Po Li-wei

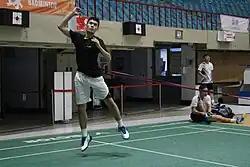

The BWF World Tour, which was announced on 19 March 2017 and implemented in 2018, is a series of elite badminton tournaments sanctioned by the Badminton World Federation (BWF). The BWF World Tour is divided into levels of World Tour Finals, Super 1000, Super 750, Super 500, Super 300, and the BWF Tour Super 100.